Sargis

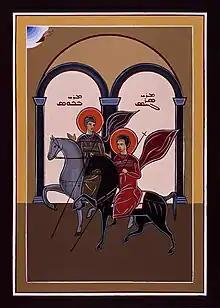
Saints Sergius and Bacchus with their names written in Syriac. Sargis is seen on the right in this iconography with the caption ܡܪܝ ܣܪܓܝܣ (Mar Sargis) above him.

In the Assyrian community, the name Sargis is a common veneration to Saint Sergius who was martyred in the Syriac speaking city of Resafa, popularizing the name in the language amongst liturgically Syriac speaking communities since at least the 4th century. The name, meaning Saint Sargis, is also used for Assyrian churches in both the Assyrian homeland and diaspora.